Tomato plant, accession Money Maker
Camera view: tilt-top (135 deg); turntable rotation: 150 degrees
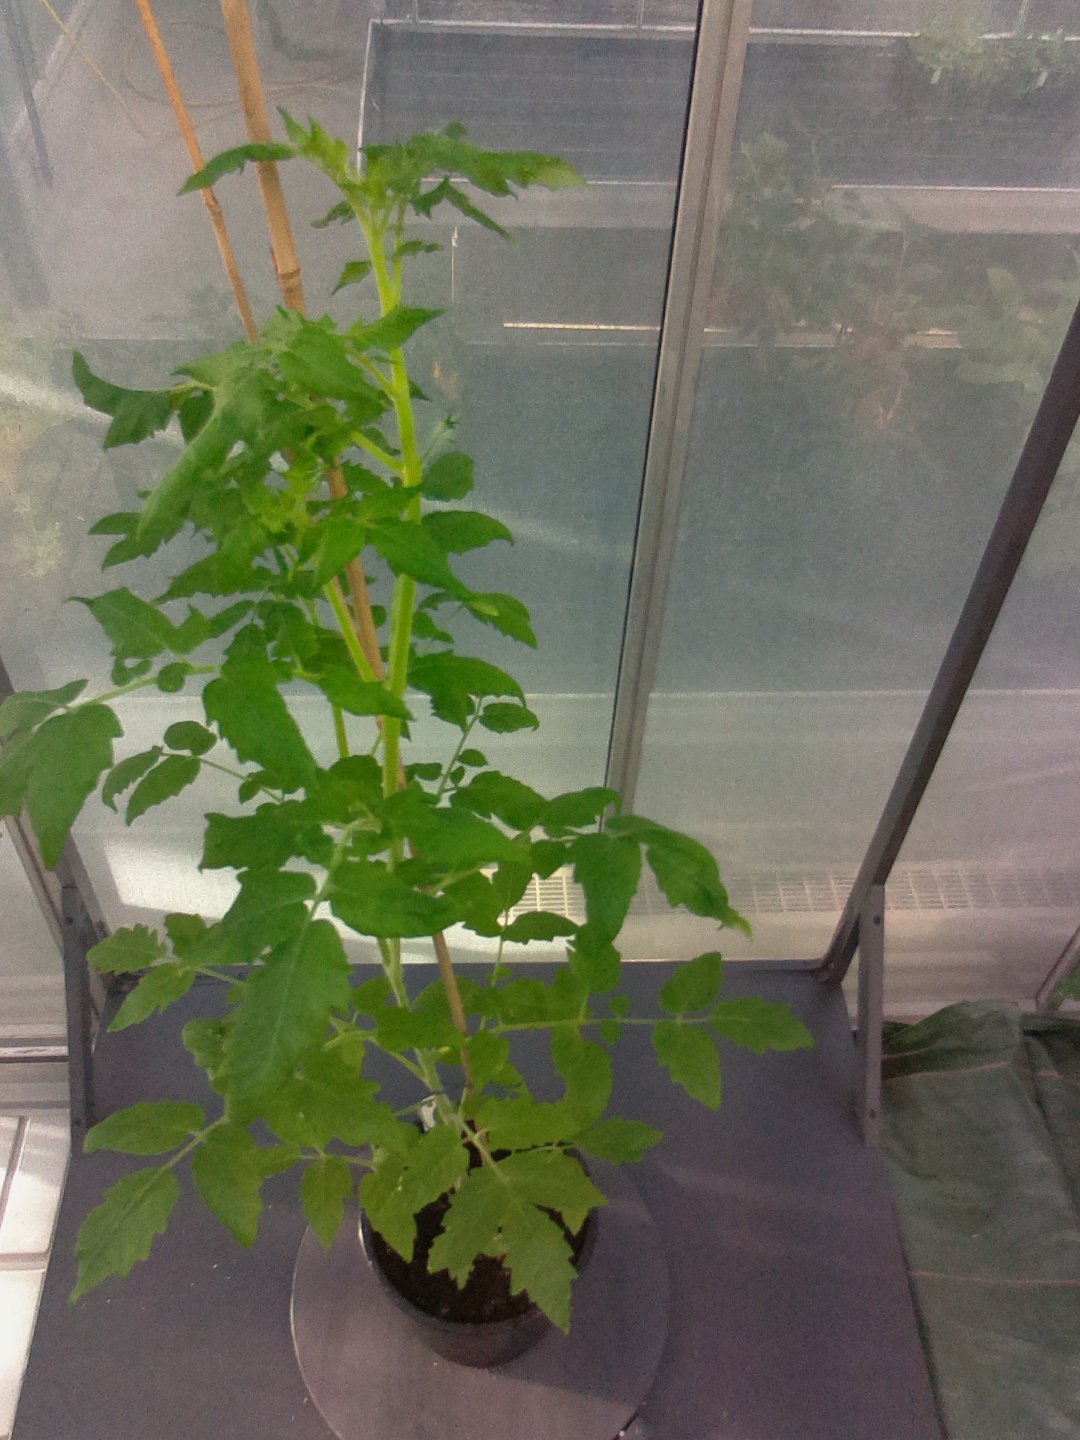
BBCH growth stage 52: 2 inflorescences visible